Musical fountain

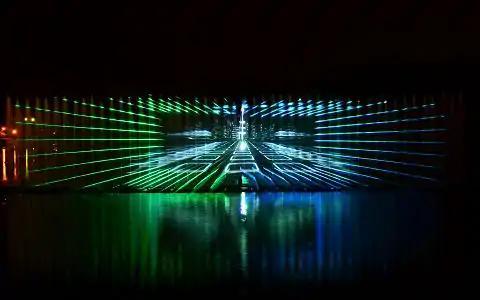
Multimedia Fountain Roshen, Vinnytsia, Ukraine

Multimedia fountain Roshen is located in Vinnytsia, a city in west-central Ukraine, on the banks of the Southern Buh. Built in 2011, it is considered one of the largest floating fountains in Europe. It is the major multimedia attraction in the city.